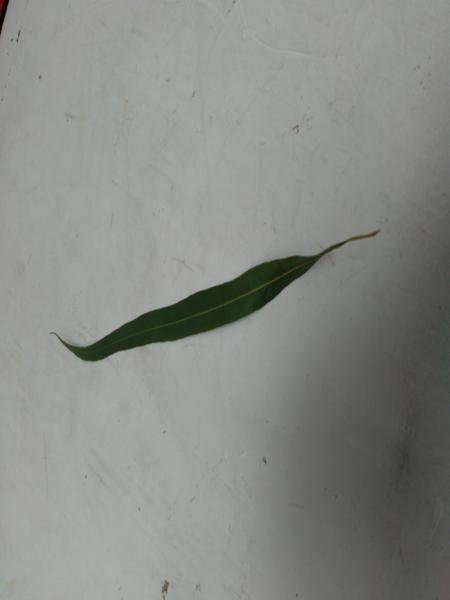
Plant: Eucalyptus